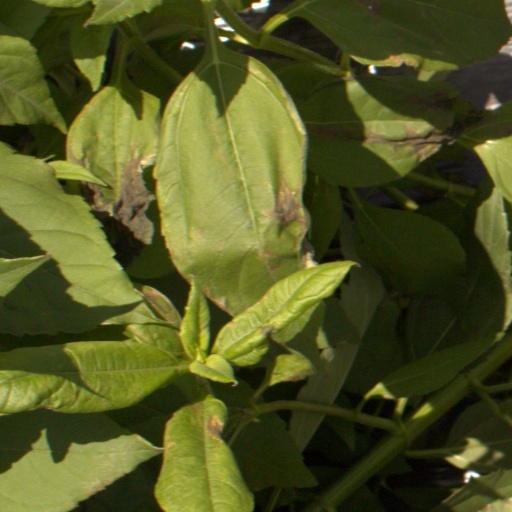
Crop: Jerusalem artichoke